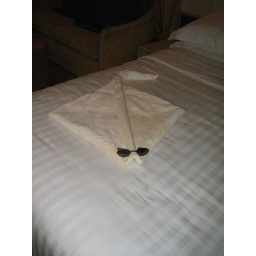
Stingray towel animal by cabin steward Teddy